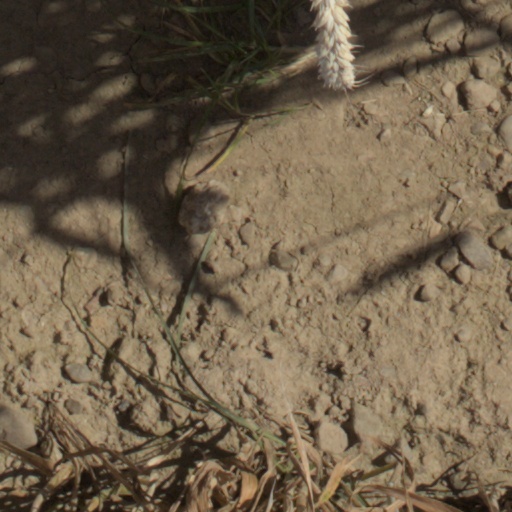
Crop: wheat